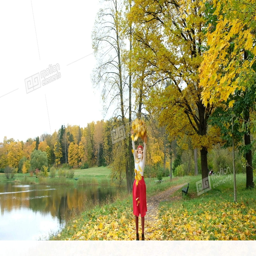
happy girl throwing autumn leaves in slow motion